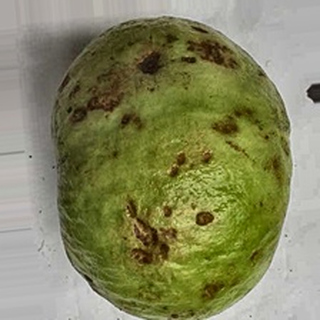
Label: guava_anthracnose